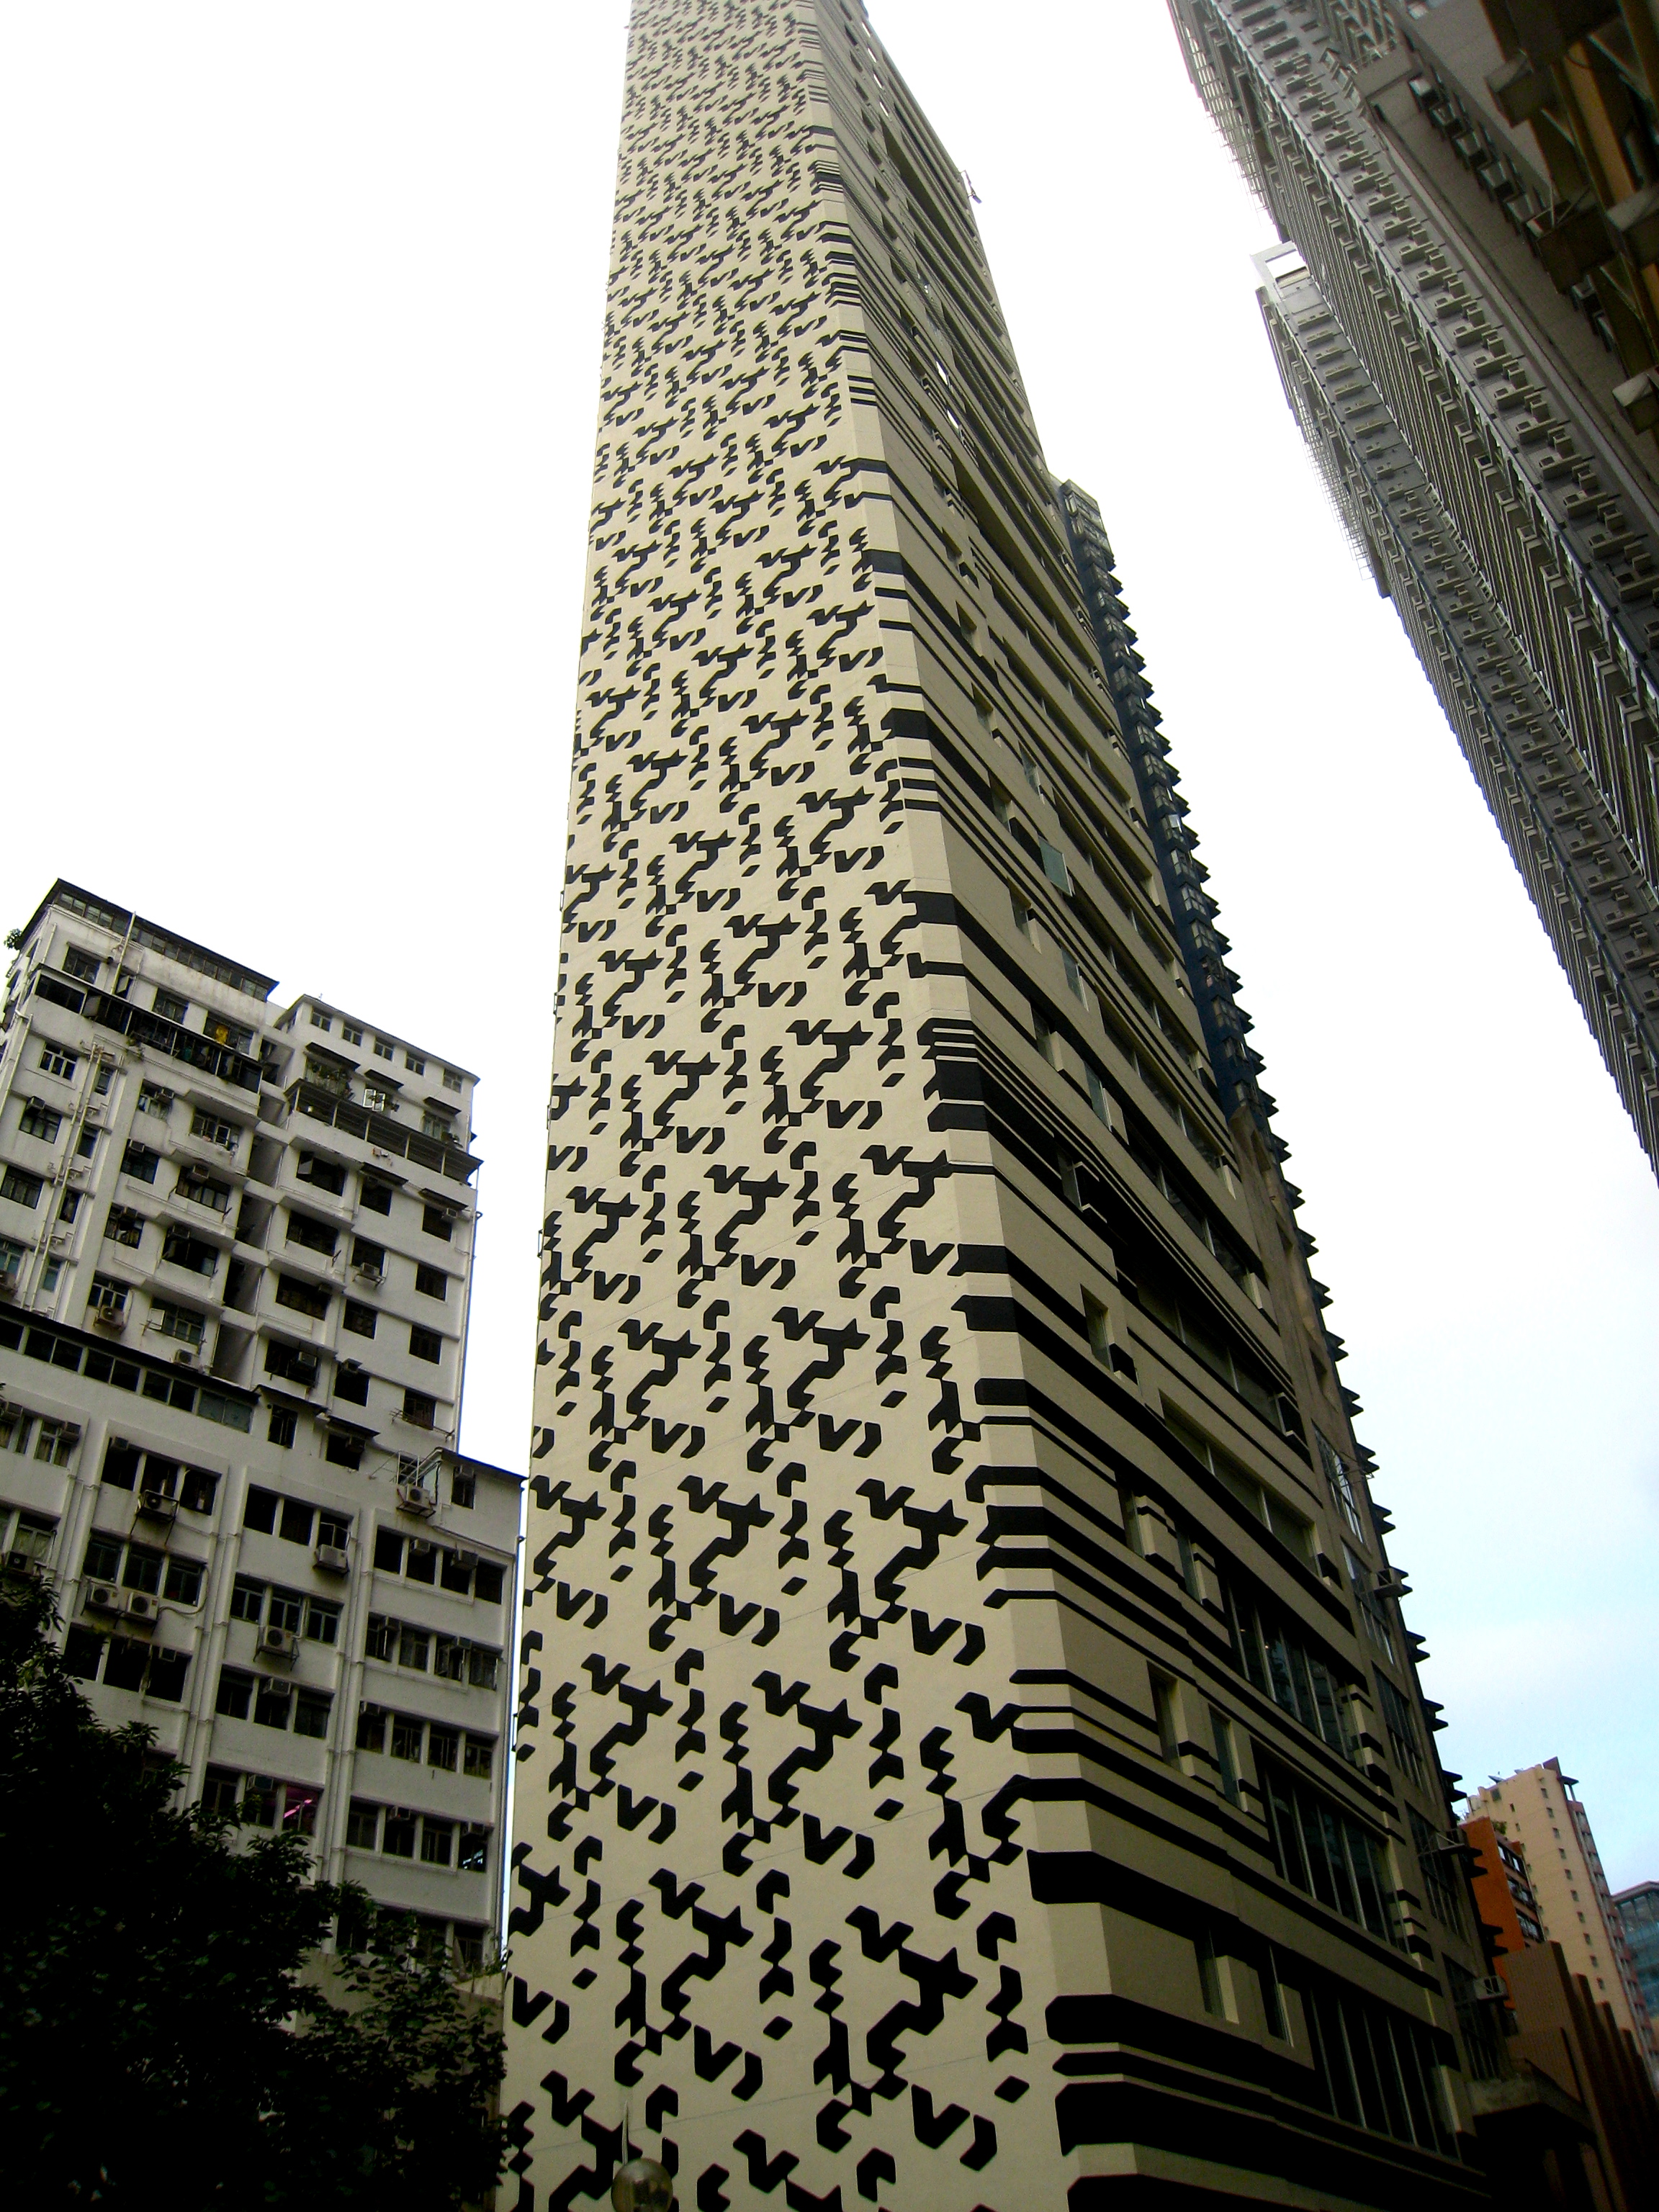
architecture, city, skyscraper, downtown, tower, landmark, facade, tower block, hongkong, shape, metropolis